List of Nigerian federal constituencies

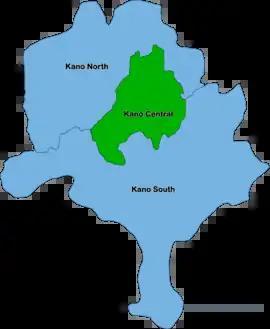
Map of Kano State

Katsina state is made up of 15 federal constituencies which covers 34 local government areas.